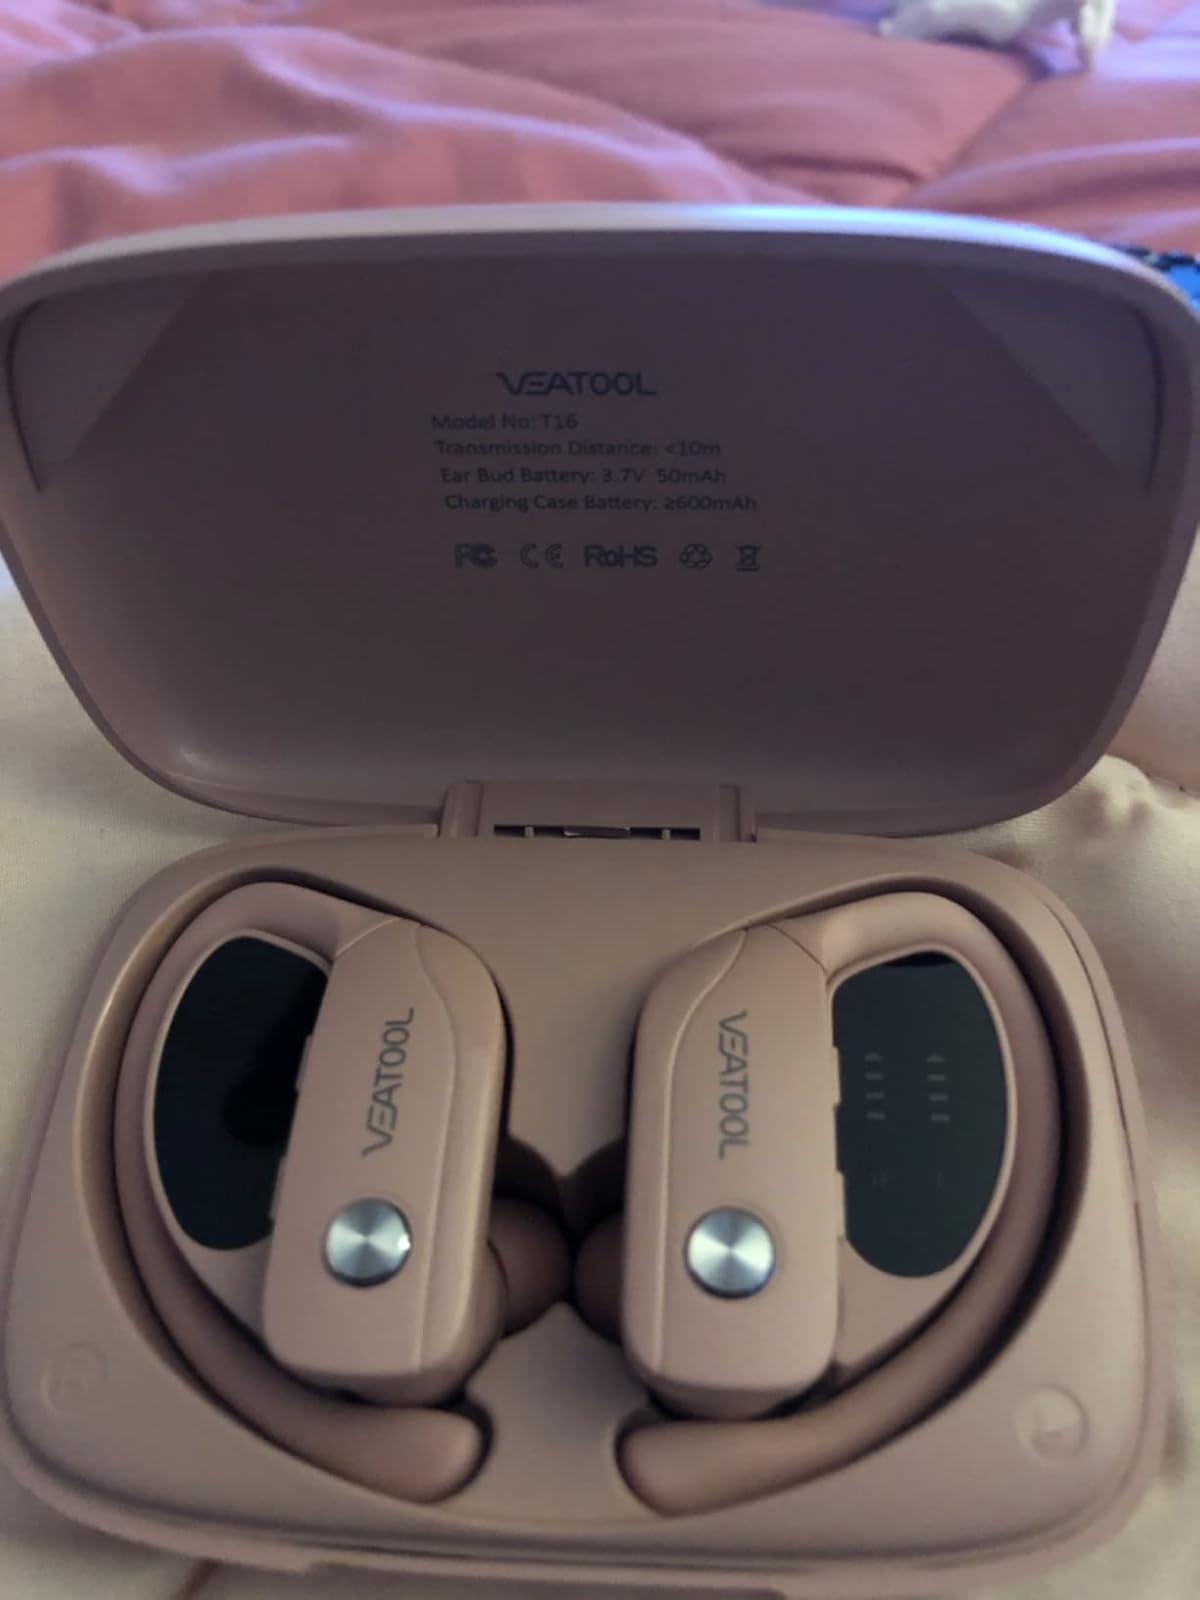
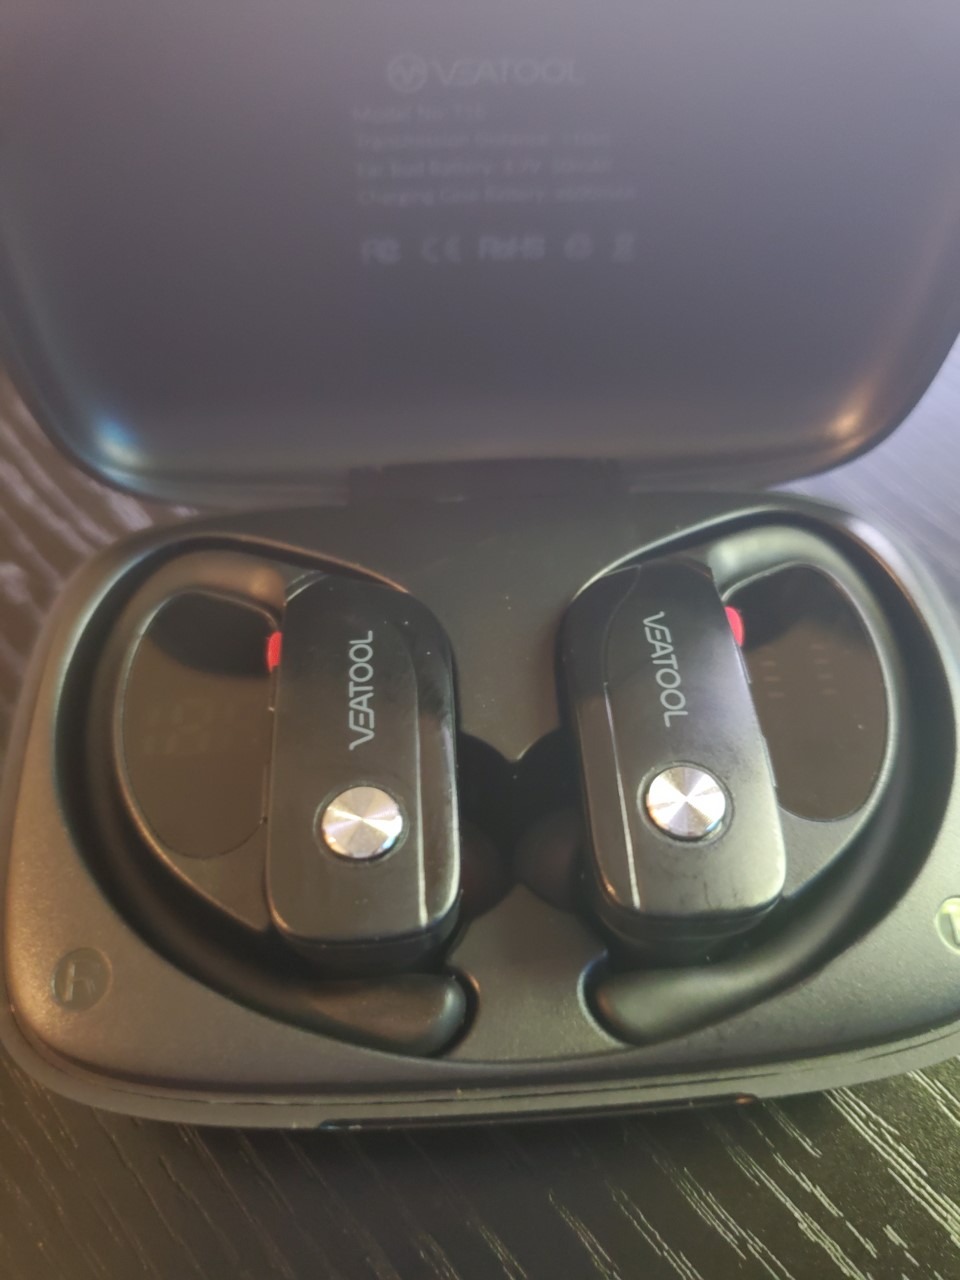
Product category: earbuds
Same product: no